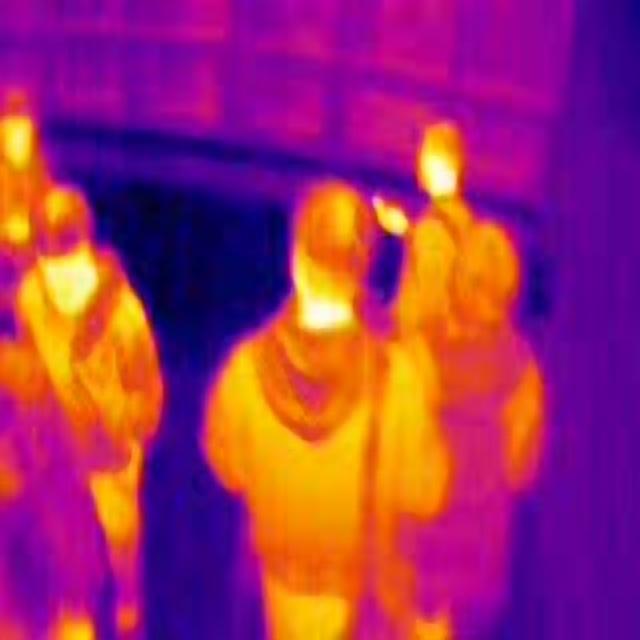
Detected objects:
label: person
label: person
label: person
label: person
label: person
label: person